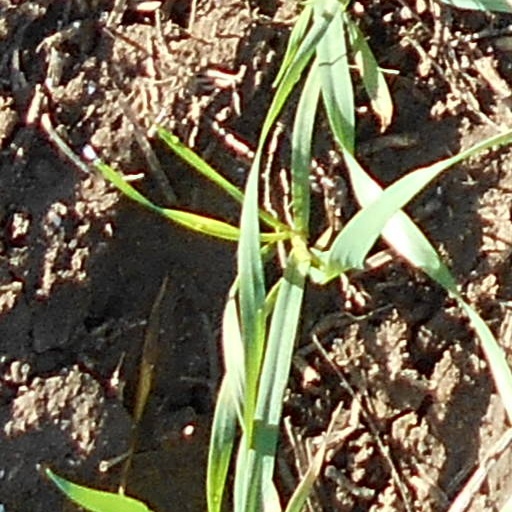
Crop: wheat